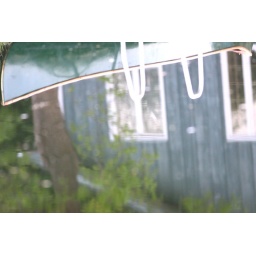
" Pretty house by the water ... Pretty house by the water side "